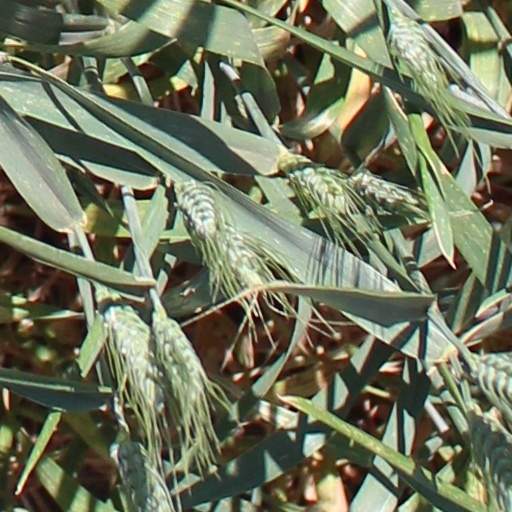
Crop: wheat